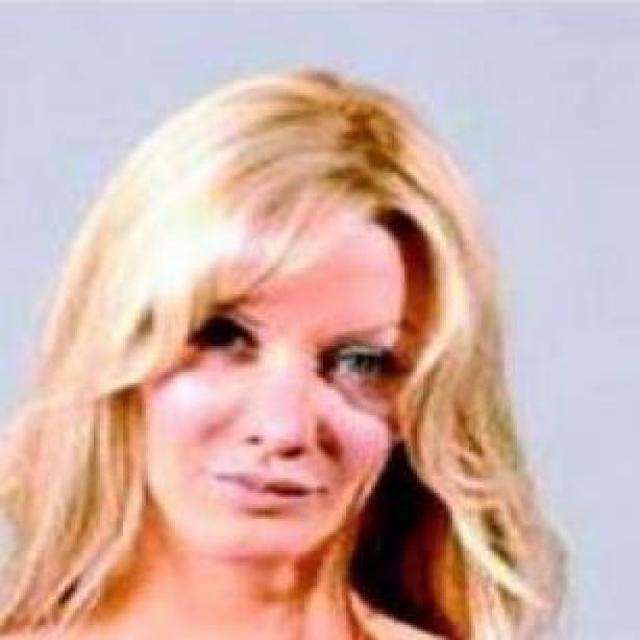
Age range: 45-64